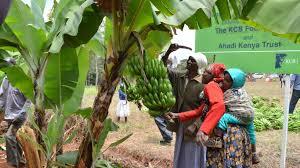
Ni mchana kuna watu wanne, mmoja wao amebeba mtoto mgongoni na
kushikilia mandizi  yaliyo juu ya mti, mwingine amefunga kitambaa kichwani ya rangi nyeupe.